UCAM Murcia CF

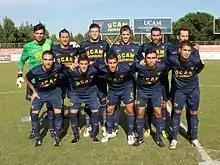
A starting lineup in the 2013–14 season, that promoted to Segunda División B

Universidad Católica San Antonio de Murcia Club de Fútbol was founded in 1999 and had previously a team which played in Tercera División from 2000 to 2005. In parallel was founded in 2004 the "Club de Fútbol Los Garres", making its first appearance in Tercera División in 2008–09 as Murcia Deportivo Club de Fútbol. In 2009 a businessman from Beniaján, Murcia, acquired the club and moved it to his local town; one year later the club relocated again, now to Sangonera la Verde, and, in 2011, UCAM became its new owner.